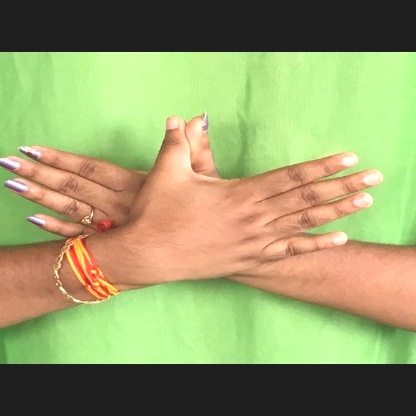
Mudra: Garuda